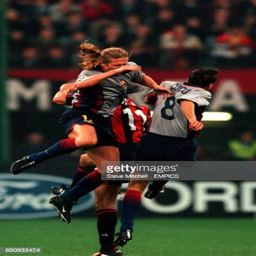
soccer player is sandwiched by football players in a clash which led to both players being stretchered off